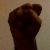
The image shows a hand gesture representing the letter 'S' in Indian Sign Language.